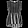
Label: Shirt